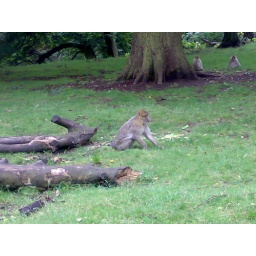
All monkeys in the forest are Barbary Macaques.Taken with a Nokia N73 on the 22th July 2007.